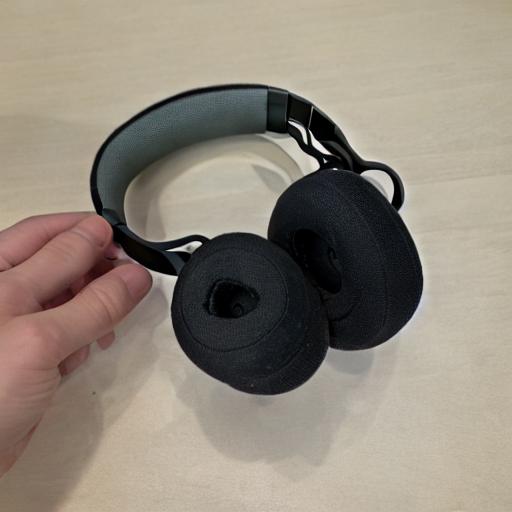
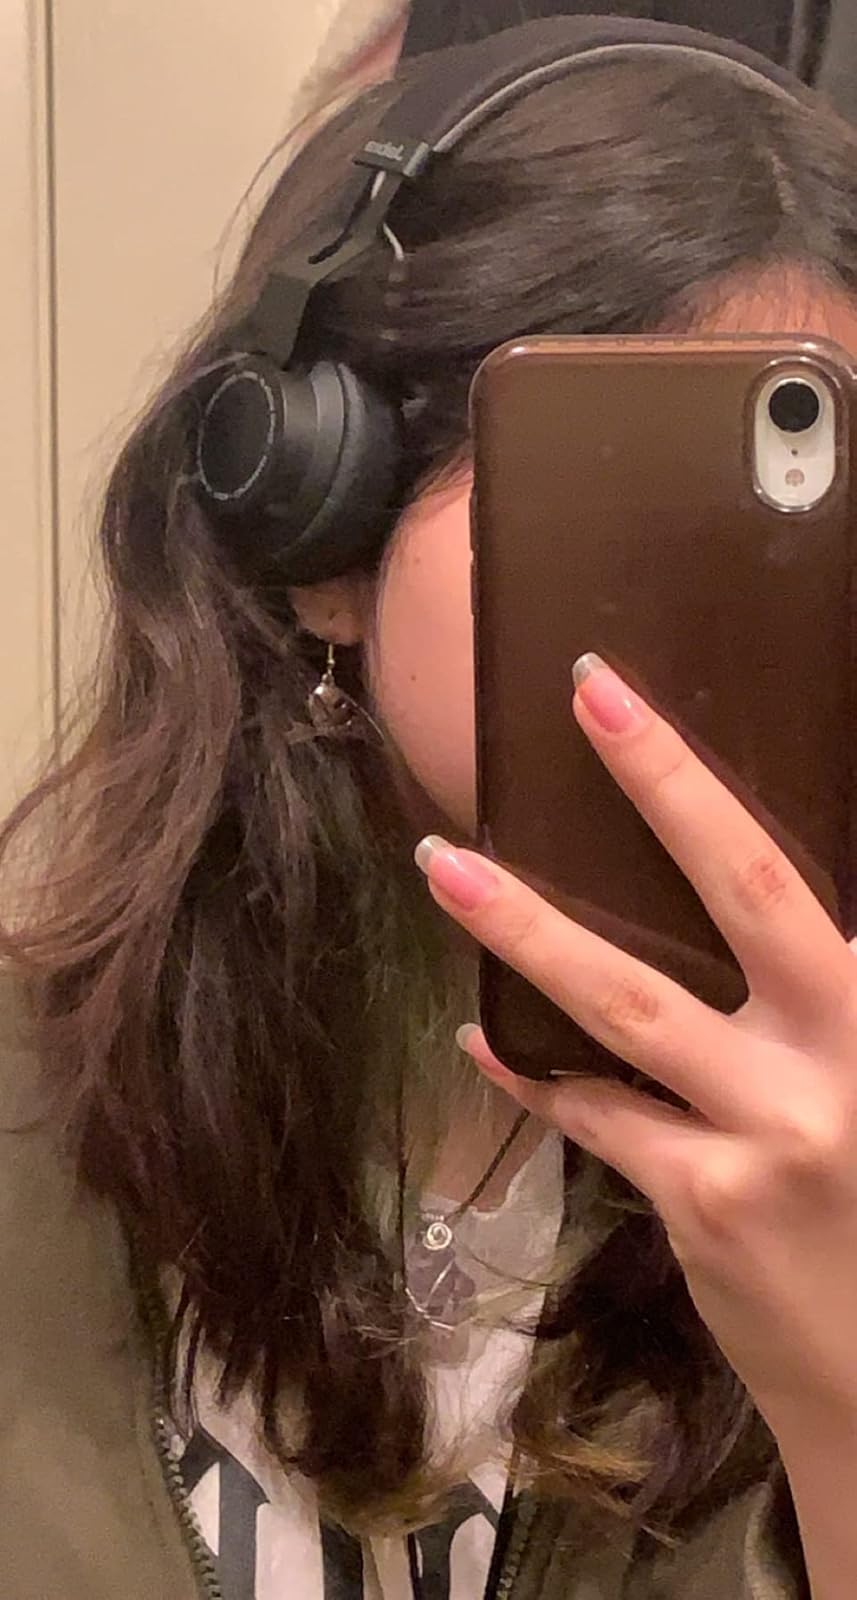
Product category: headphones
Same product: no